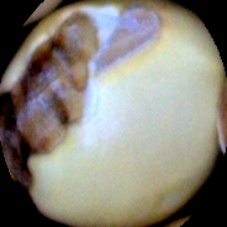
Label: Broken